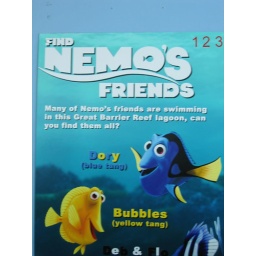
I thought this was a cute sign! And you really could find those types of fish in the tanks.